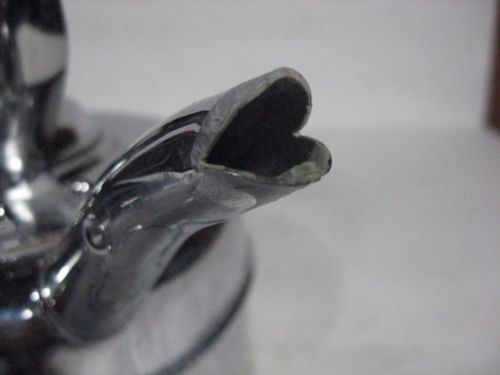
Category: kettle